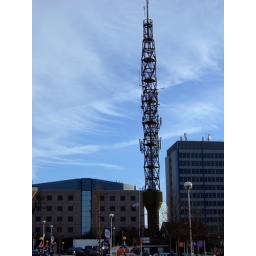
Mobile phone mast against a blue sky and clouds